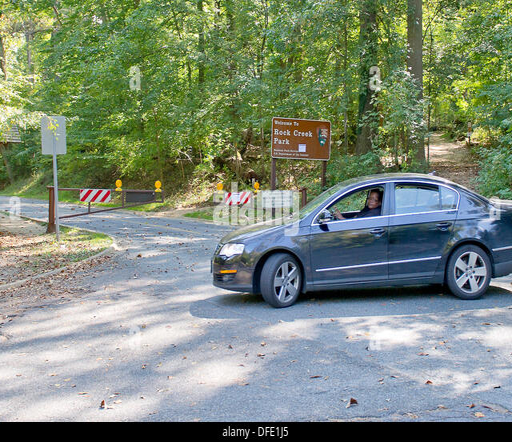
a car with an unidentified driver is forced to turn - around at the barricades at the entrance